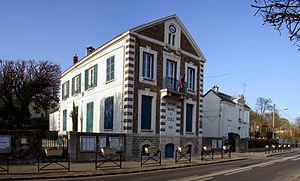
Mairie de Pomponne (Seine-et-Marne), France
Pomponne est une commune française située dans le département de Seine-et-Marne en région Île-de-France.